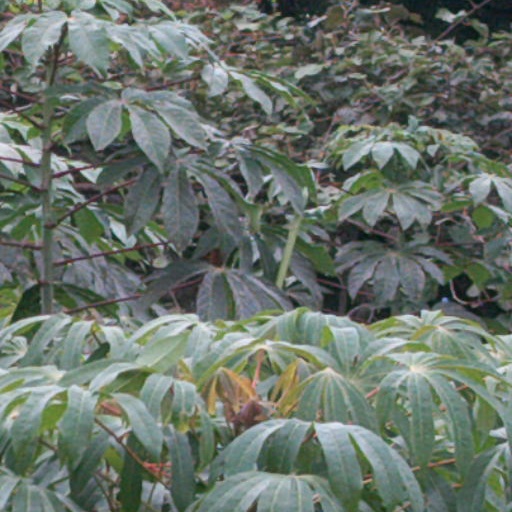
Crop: cassava